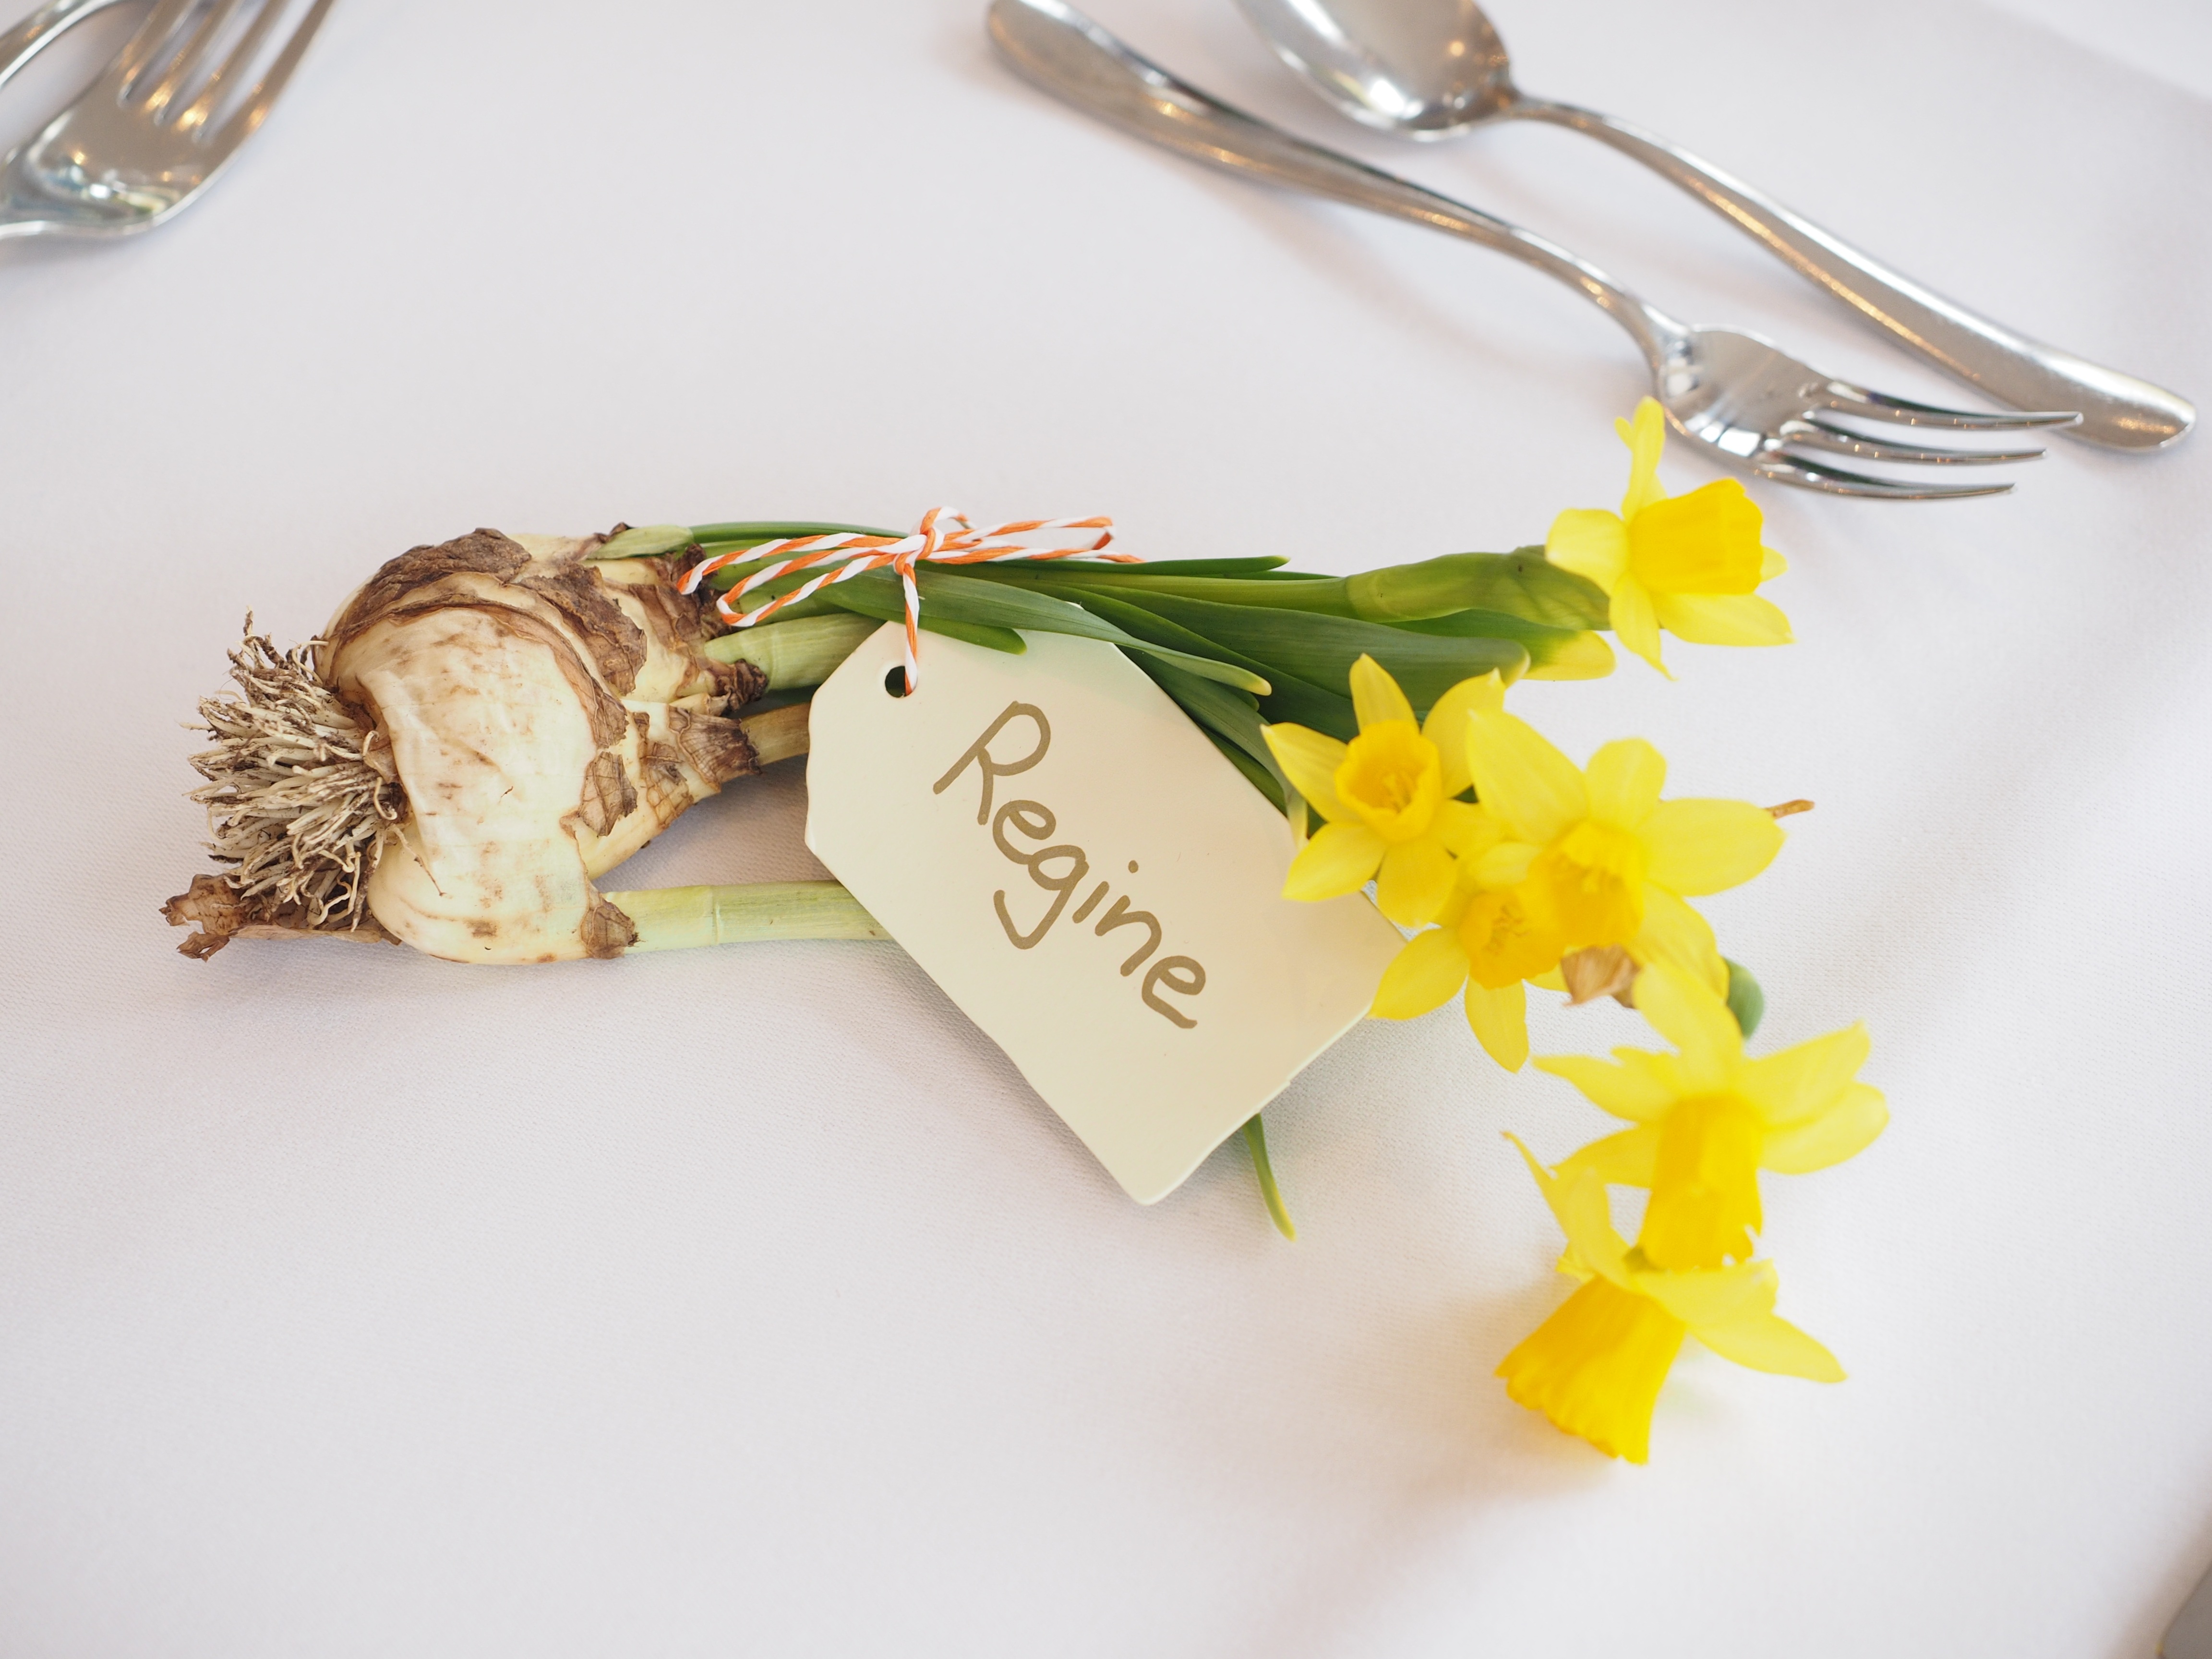
table, board, leaf, flower, celebration, decoration, food, produce, covered, yellow, wedding, festive, birthday, birthday table, festivity, wedding celebration, wedding table, wedding decoration, nameplate, wedding feast, birthday decoration